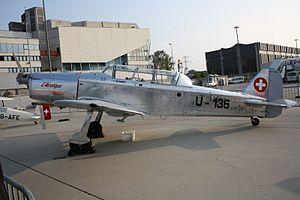
Pilatus Aircraft est un constructeur d’avions dont le siège et la principale usine se trouvent à Stans en Suisse. Pilatus est le leader mondial pour les avions turbo-propulsés à un seul moteur.